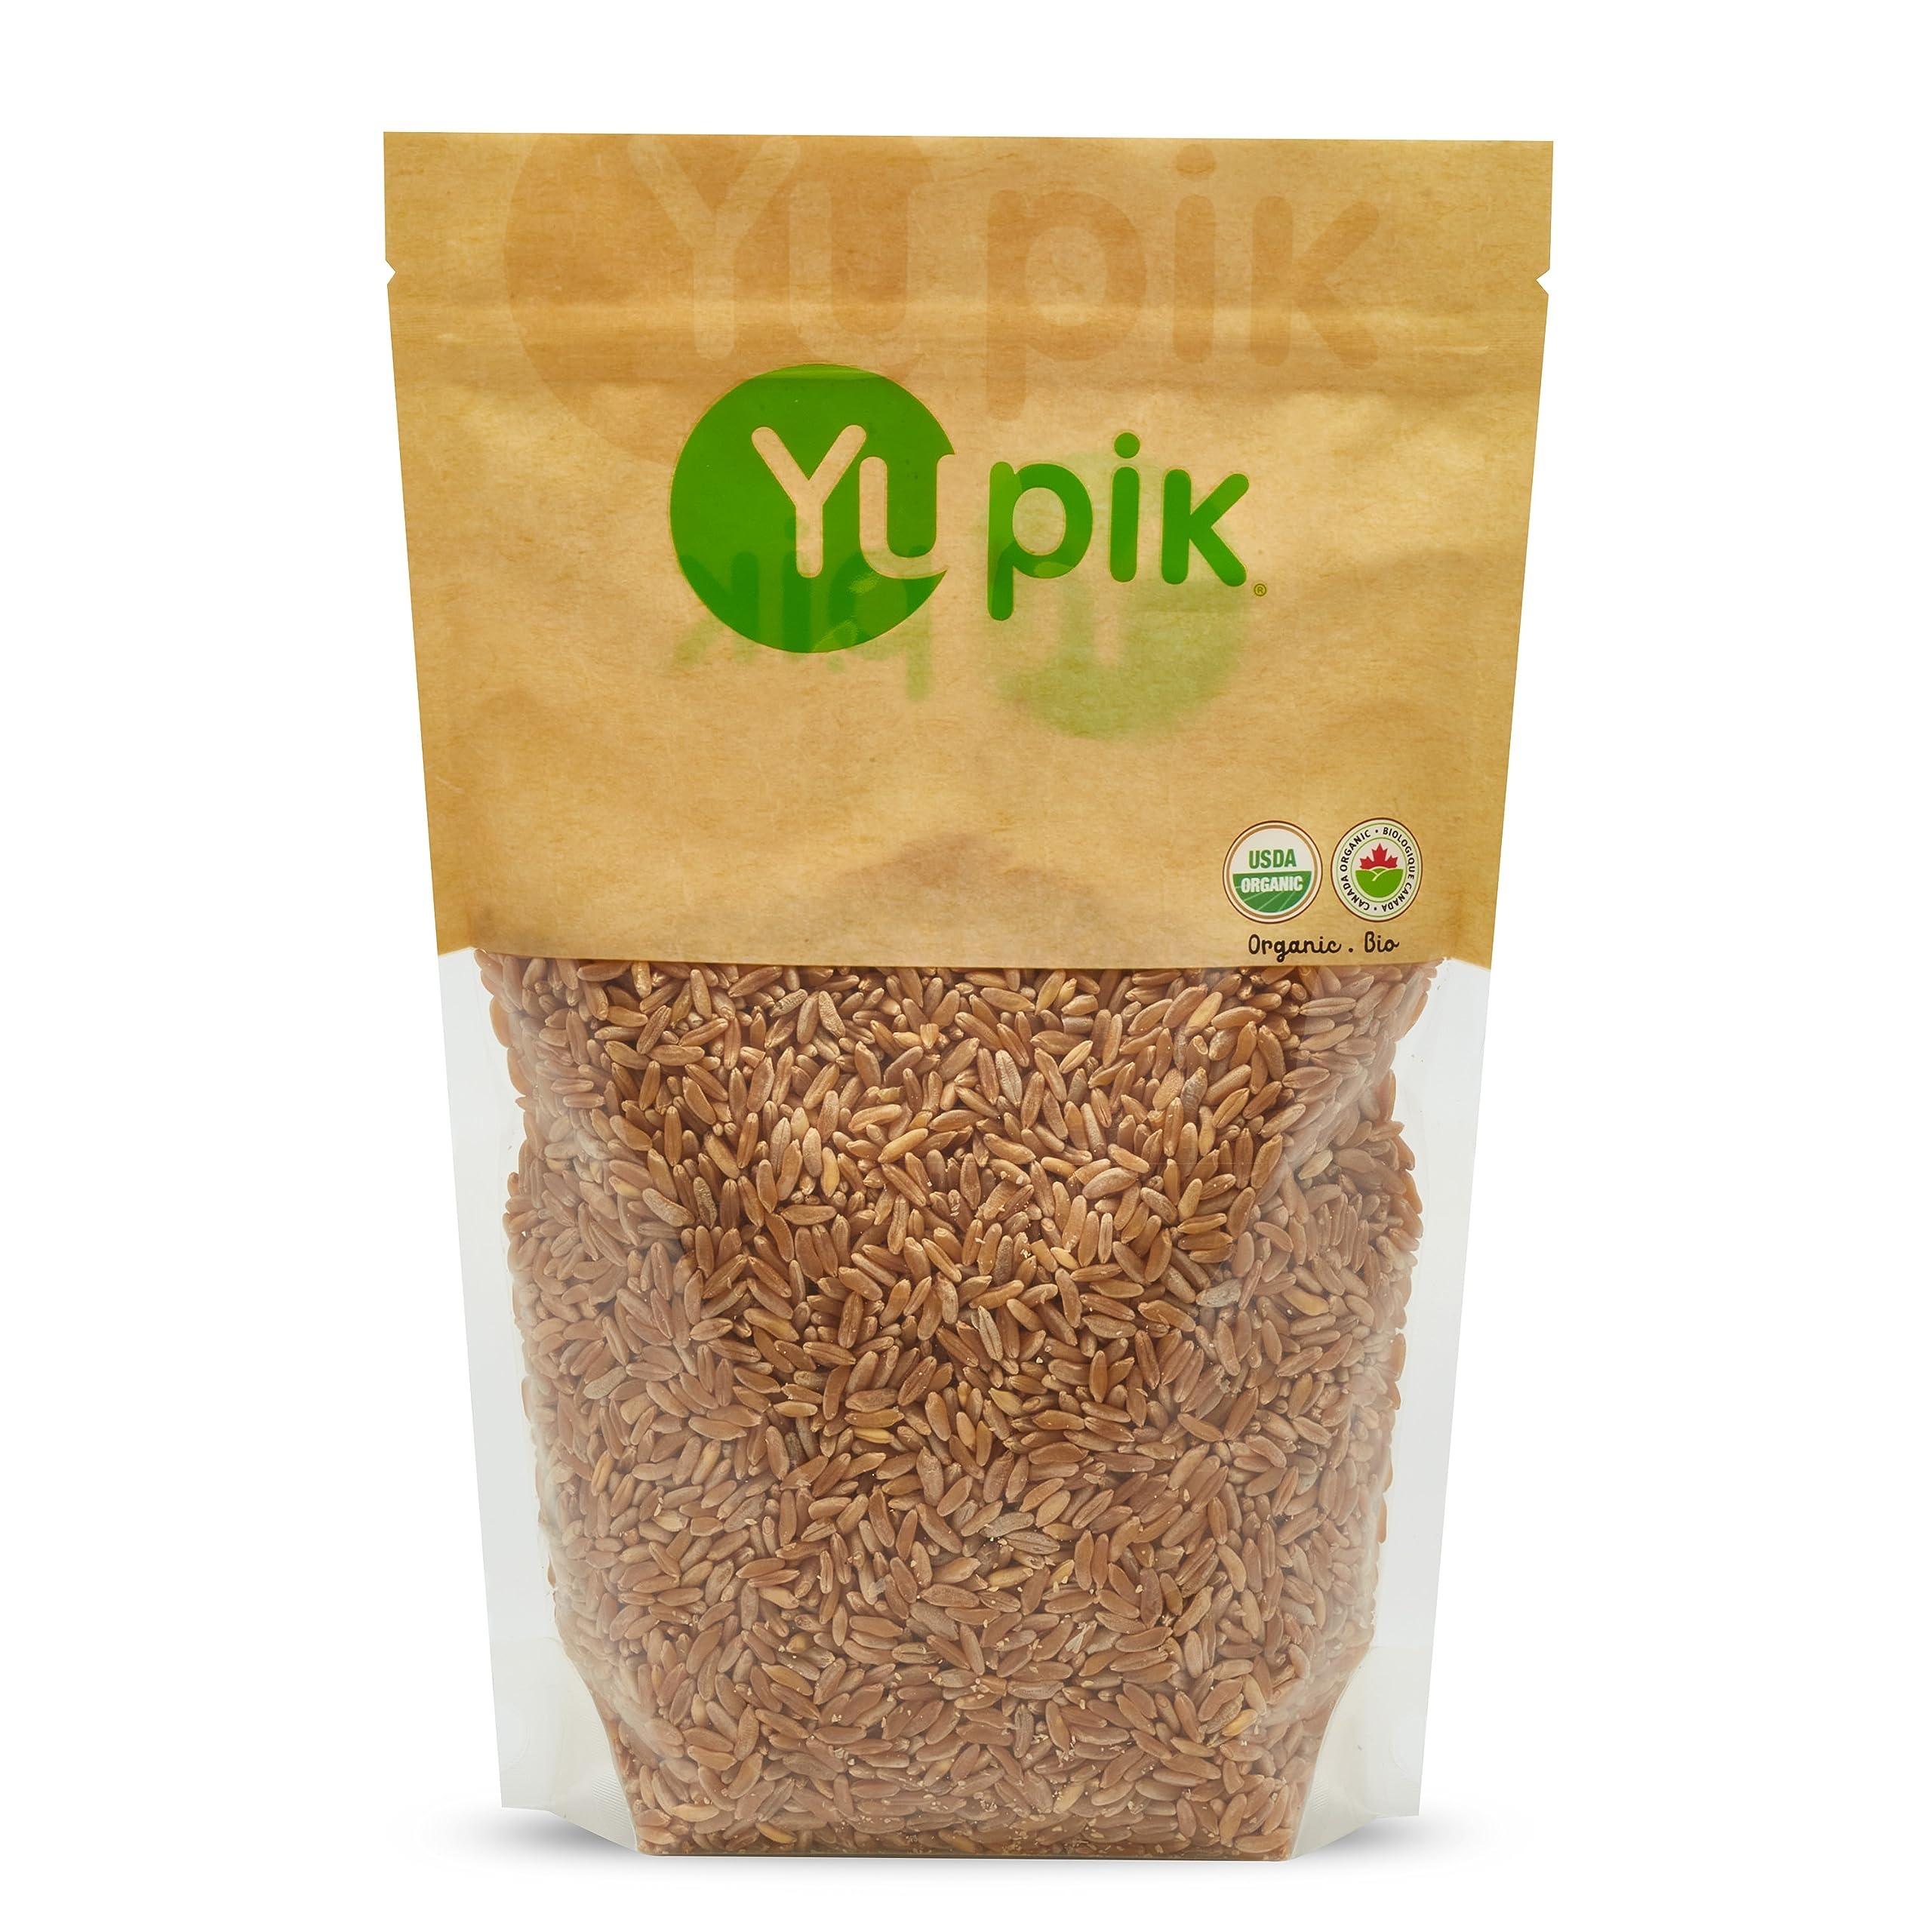
Item Name: Yupik Organic Kamut Grains, 2.2 lb (35.2 oz), Non-GMO, Vegan, Kosher, Raw Whole Grains, Khorasan Wheat, Nutty Flavor, Source of Fiber & Iron, Ideal for Cooking & Sprouting
Bullet Point 1: Authentic Organic KAMUT grains 100% whole grains
Bullet Point 2: Certified organic & kosher
Bullet Point 3: Kamut is an ancient wheat that is lighter and easier to digest than conventional wheat
Bullet Point 4: Suggested preparation: Soak 1 cup of grains in water overnight to reduce cooking time
Bullet Point 5: Drain
Bullet Point 6: Cook in 3 cups of boiling water
Value: 35.2
Unit: Ounce

Price: 23.99